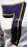
Number: 7